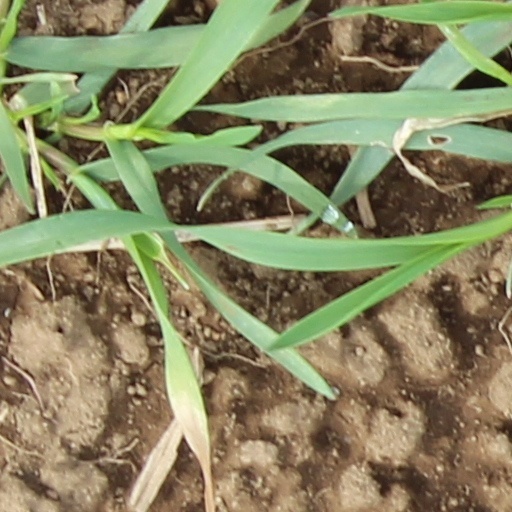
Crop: wheat